Chet Chadbourne

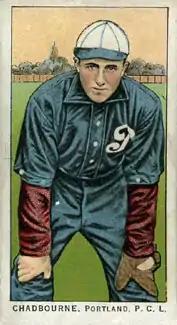
Chadbourne's 1911 Obak baseball card

Chester James (Pop) Chadbourne (October 28, 1884 – June 21, 1943) was an American outfielder in Major League Baseball, playing mainly as a center fielder for three teams between and . Chadbourne spent portions of five seasons in the major leagues, but his only two complete major league seasons were with the Kansas City Packers of the Federal League. He had more success in the minor leagues, collecting more than 3000 hits over 20 years.